Ontario Highway 108

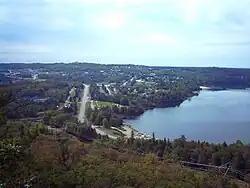
Looking south over Highway 108 as it slices through Elliot Lake

Highway 108 in Algoma is the second highway to carry the designation. In 1953, The Queensway in Toronto was assumed by the Department of Highways (DHO) as the original Highway 108, between Highway 27 (now Highway 427) and the eastern end of the Queen Elizabeth Way at the Humber River.